Shire of Newstead

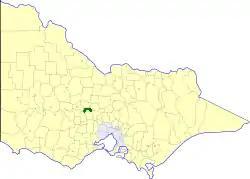
Location in Victoria

The Shire of Newstead was a local government area about northwest of Melbourne, the state capital of Victoria, Australia. The shire covered an area of , and existed from 1860 until 1995.